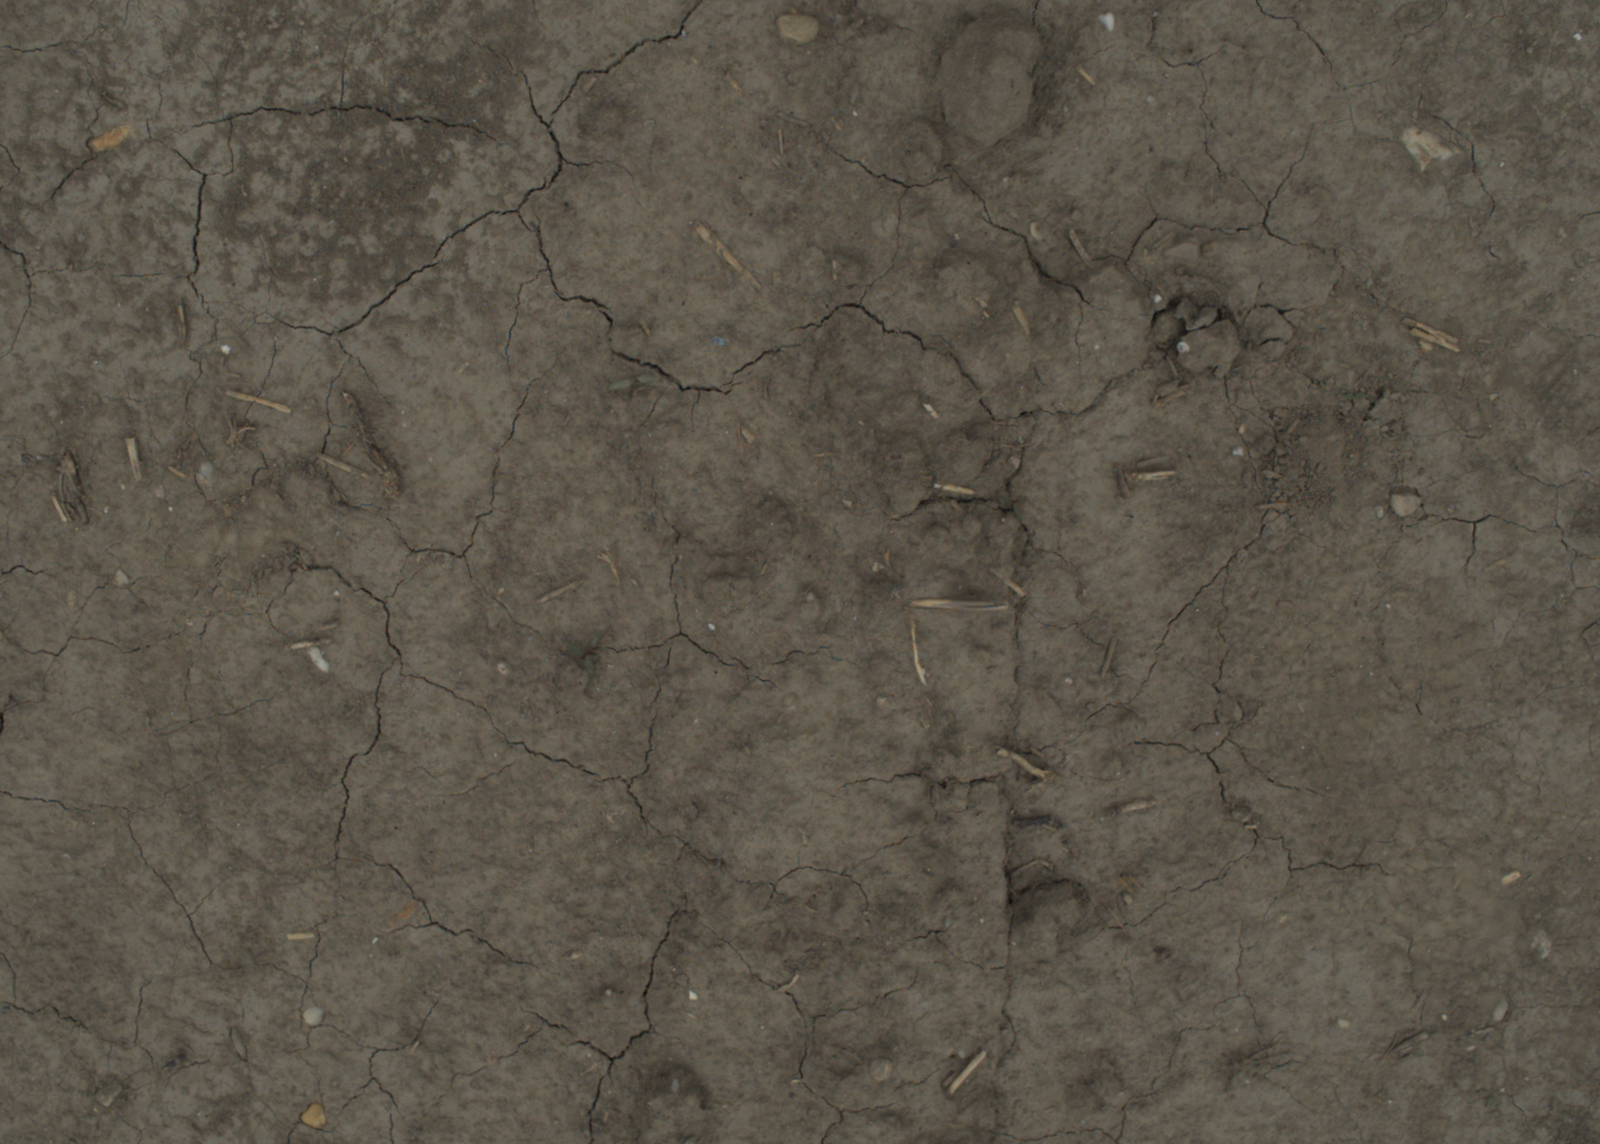
Capture date: 05.07.2021 13:25:30
Weather: cloudy
Wind: medium
Seeding date: 08.06.2021
Plant canopy height (mm): 961